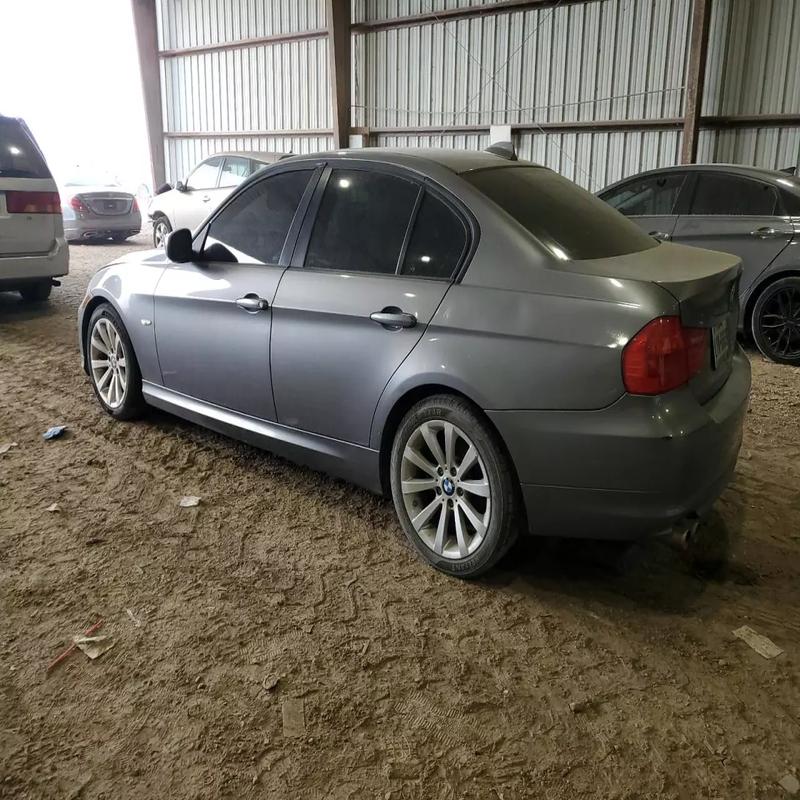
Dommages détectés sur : porte avant gauche, porte arrière gauche, aile arrière gauche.
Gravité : mineur